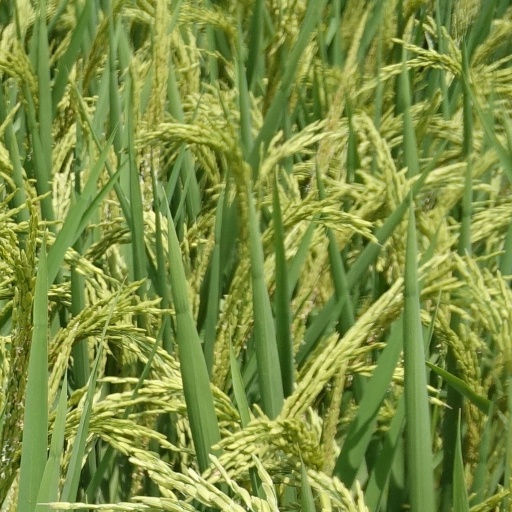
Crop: rice